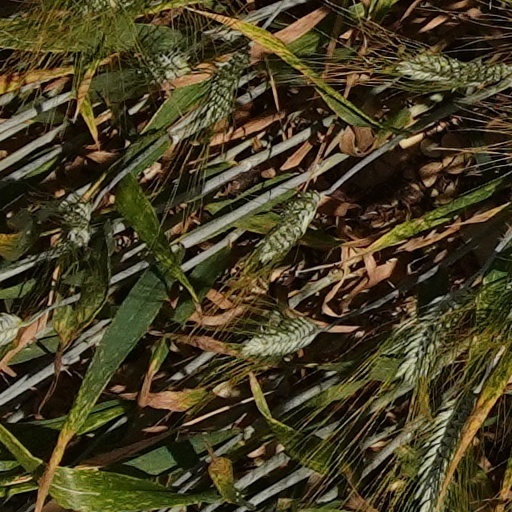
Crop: wheat